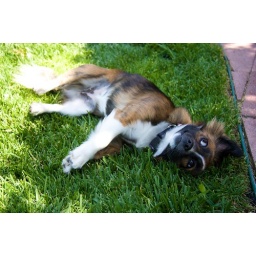
My 27th birthday.. old school at Dad's house back home in Vallejo.